Sonny Condell

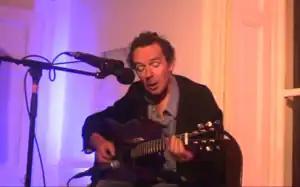
Sonny Condell in concert with Tír na nÓg, performing his song "Teesside" at the Sirius Arts Centre in Cobh, Ireland on 21 August 2009.

Sonny Condell (born 1 July 1949, in Newtownmountkennedy, Ireland) is an Irish singer-songwriter, multi-instrumentalist, and graphic artist. He is mainly known as a member of the Irish bands Tír na nÓg and Scullion. He started a solo career from the mid-1970 – releasing his own albums while still playing, writing and recording with Tír na nÓg and Scullion over time.